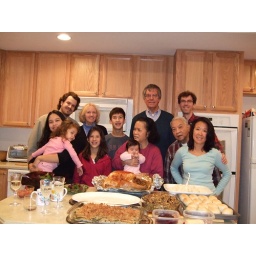
beach house in Delaware